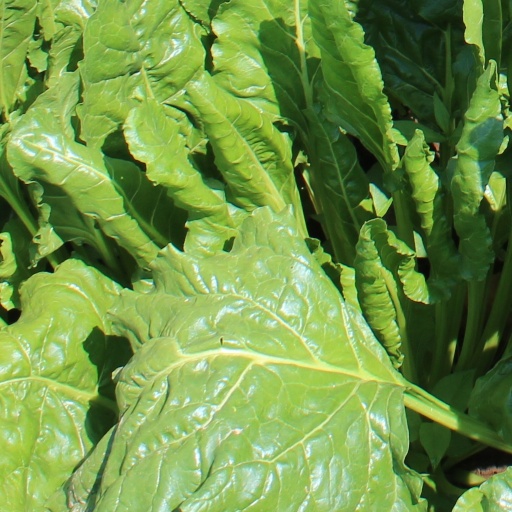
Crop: sugar beet